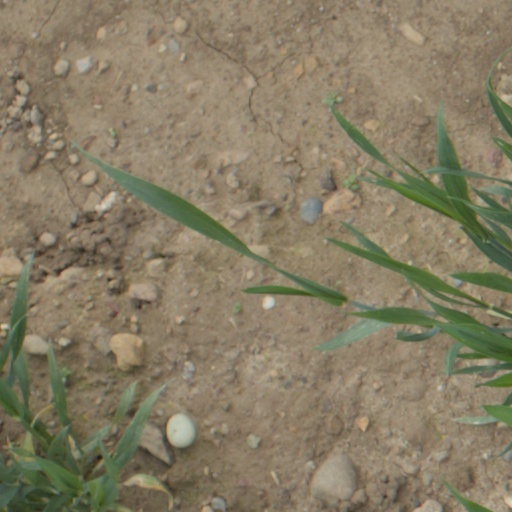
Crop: wheat